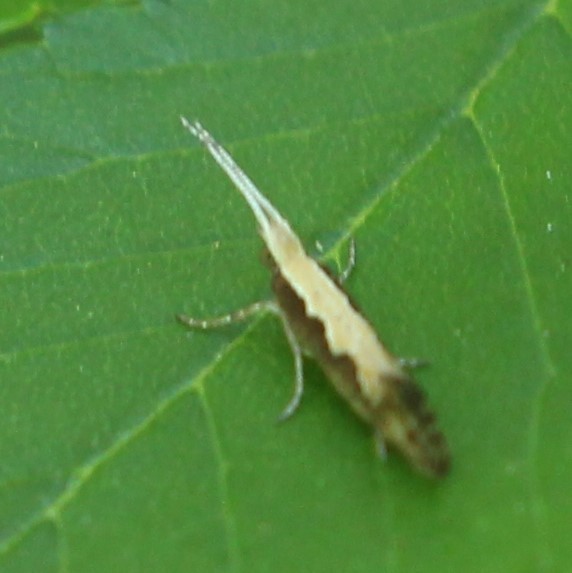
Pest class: diamondback_moth